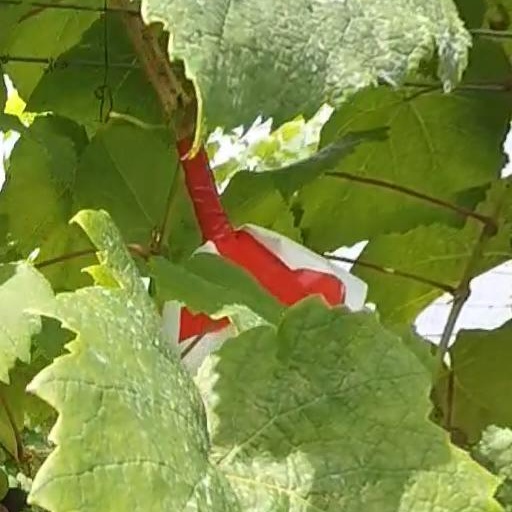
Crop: grape